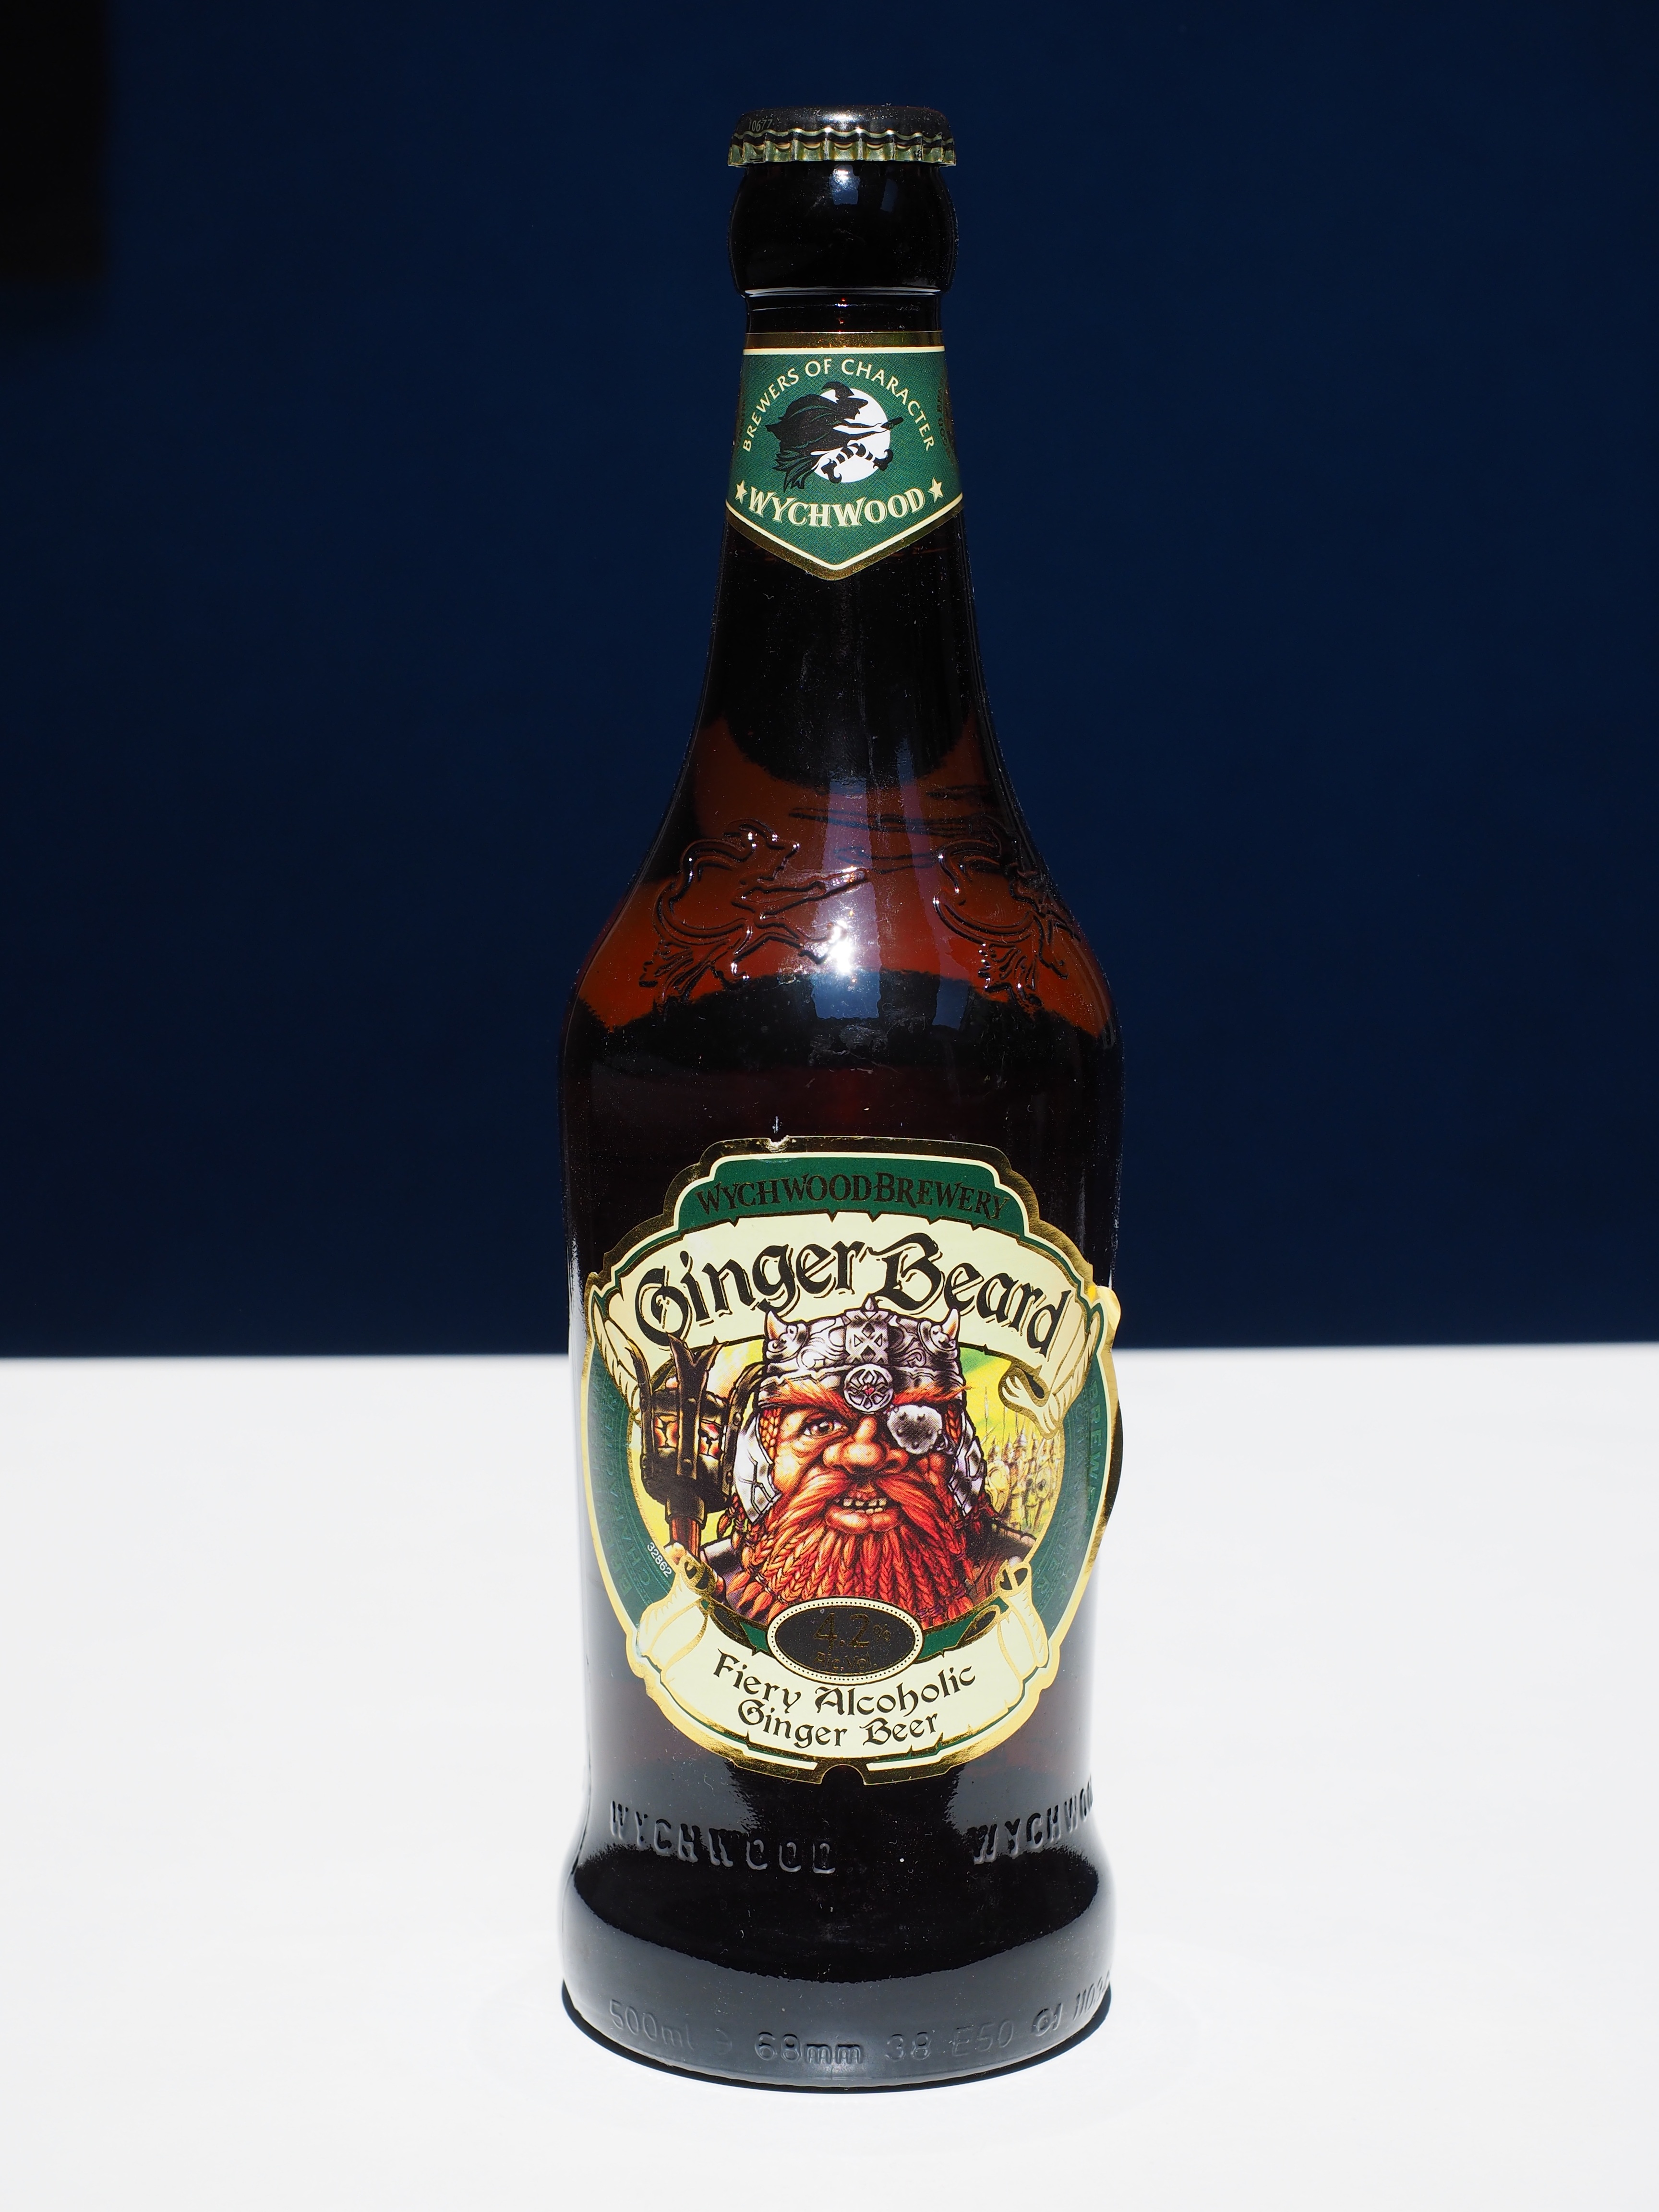
glass, brown, drink, bottle, beer, alcohol, glass bottle, lager, beer bottle, liqueur, stout, ale, alcoholic beverage, man made object, distilled beverage, drinkware, ginger beard beer, ginger beard